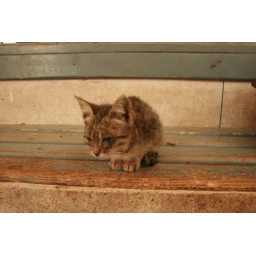
stray cat in Casablanca bus station